Bruce Kulick

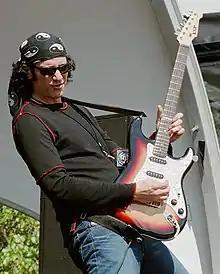
Kulick performing with Grand Funk Railroad in 2002

Kulick was the lead guitarist for Grand Funk Railroad from 2000–2023. Kulick had originally met Grand Funk Railroad drummer Don Brewer when Brewer was performing with Bob Seger during the 1983 tour with Michael Bolton. Following their December 14, 2023 concert in Marietta, Ohio, Kulick departed Grand Funk Railroad.